Bhakti Mein Shakti

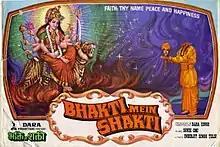

Bhakti Mein Shakti is a 1978 Bollywood religious drama film produced and directed by Dara Singh. It starred Dara Singh, Satish Kaul, Bharat Bhushan, Sunder and Yogeeta Bali in main lead.